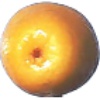
Label: Kumquats 1